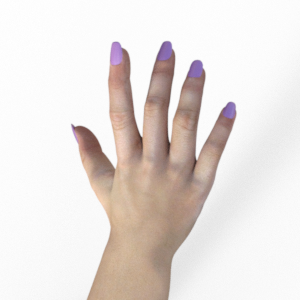
Label: paper